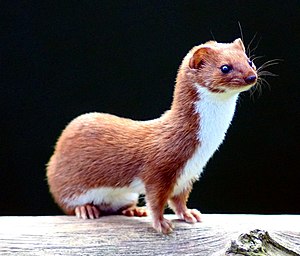
Væsler
Brud, Mustela  nivalis
Væsler er en slægt af pattedyr i mårfamilien. Det er små, aktive rovdyr, der er lange og tynde med korte ben. De kan variere i længde fra 12 til 45 cm, og de har normalt en rødlig eller brun pels med hvid bug. Enkelte arter skifter til hvid pels om vinteren.